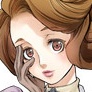
Portrait style: Anime Portrait